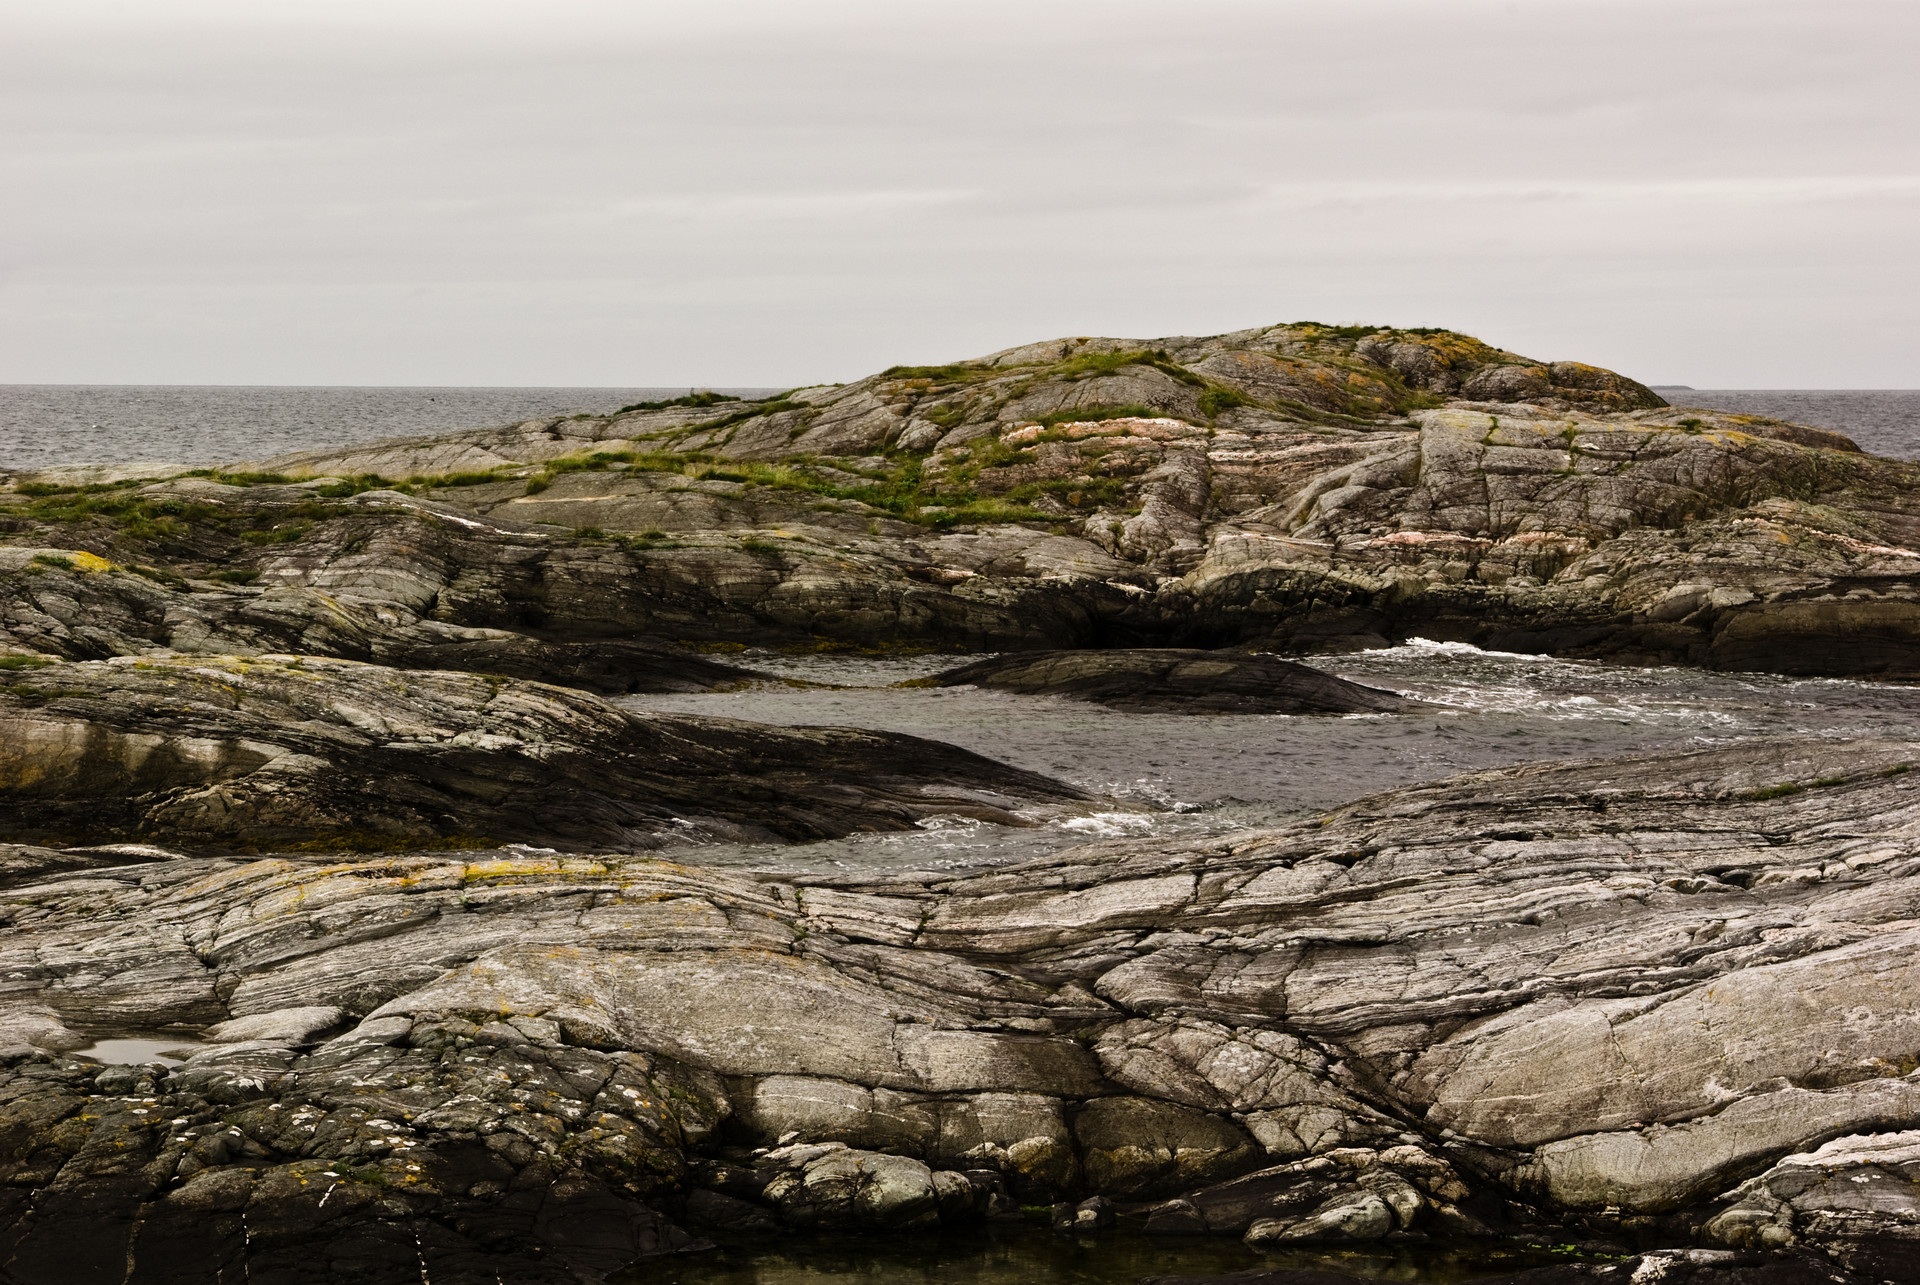
landscape, sea, coast, water, nature, rock, ocean, mountain, sky, shore, wave, adventure, stone, travel, formation, cliff, cove, scenery, weather, bay, freedom, extreme, terrain, material, clouds, geology, algae, badlands, loch, norway, cape, sky clouds, landform, nature landscape, beautiful landscape